Petar I Petrović-Njegoš

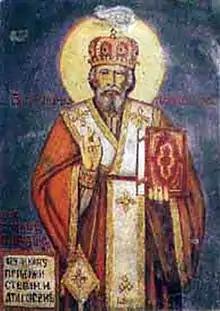
Orthodox icon of Petar as a saint.

He was canonised as Saint Peter of Cetinje by his successor Petar II Petrović-Njegoš. The Serbian Orthodox Church celebrate him on October 31, Gregorian calendar, which is October 18th in the Julian calendar.